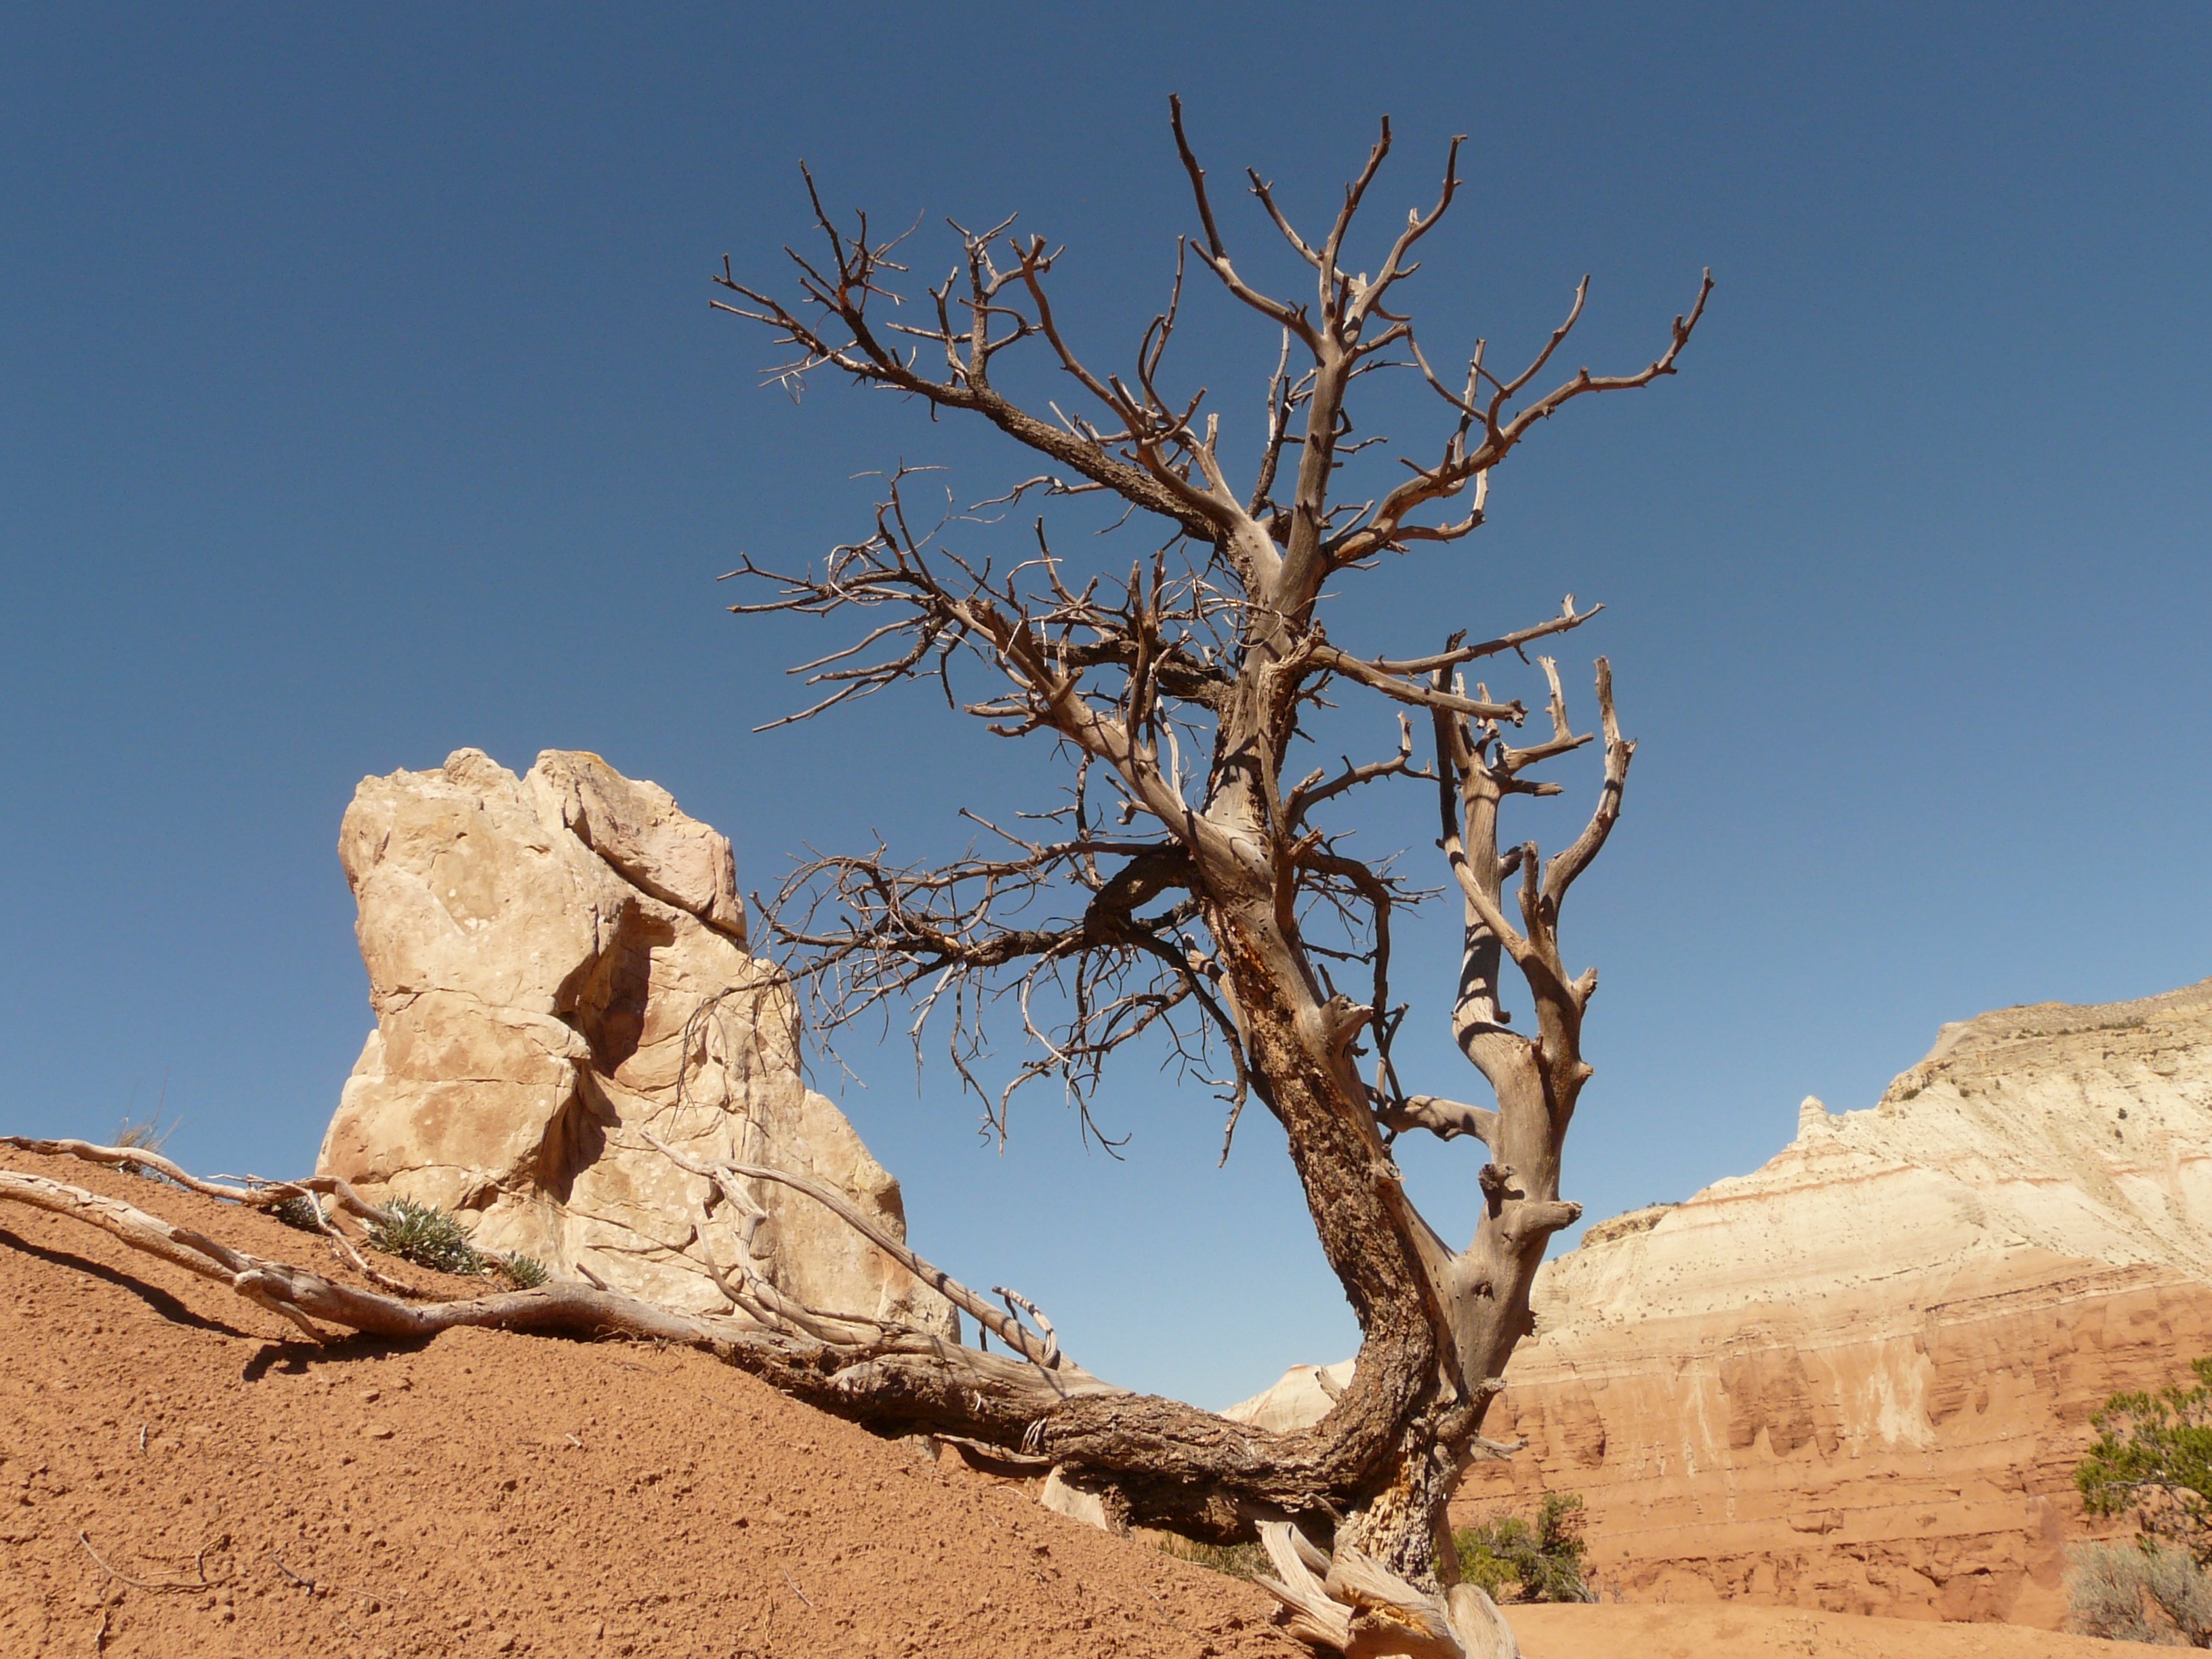
landscape, tree, nature, sand, rock, wilderness, branch, wood, arid, desert, valley, stone, dry, pine, soil, geology, plateau, wadi, drought, landform, natural environment, geographical feature, aeolian landform, woody plant